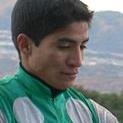
Age: 22